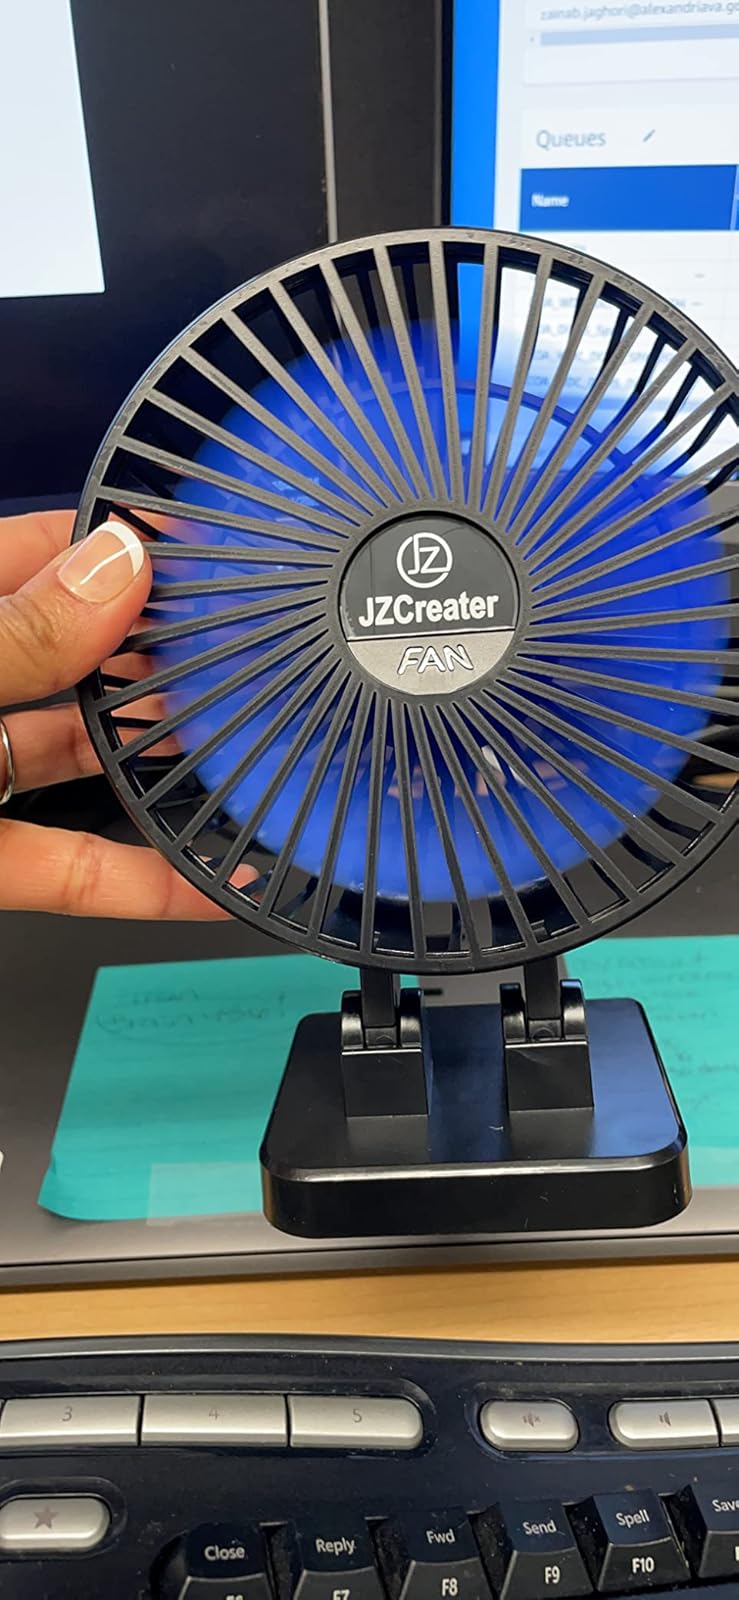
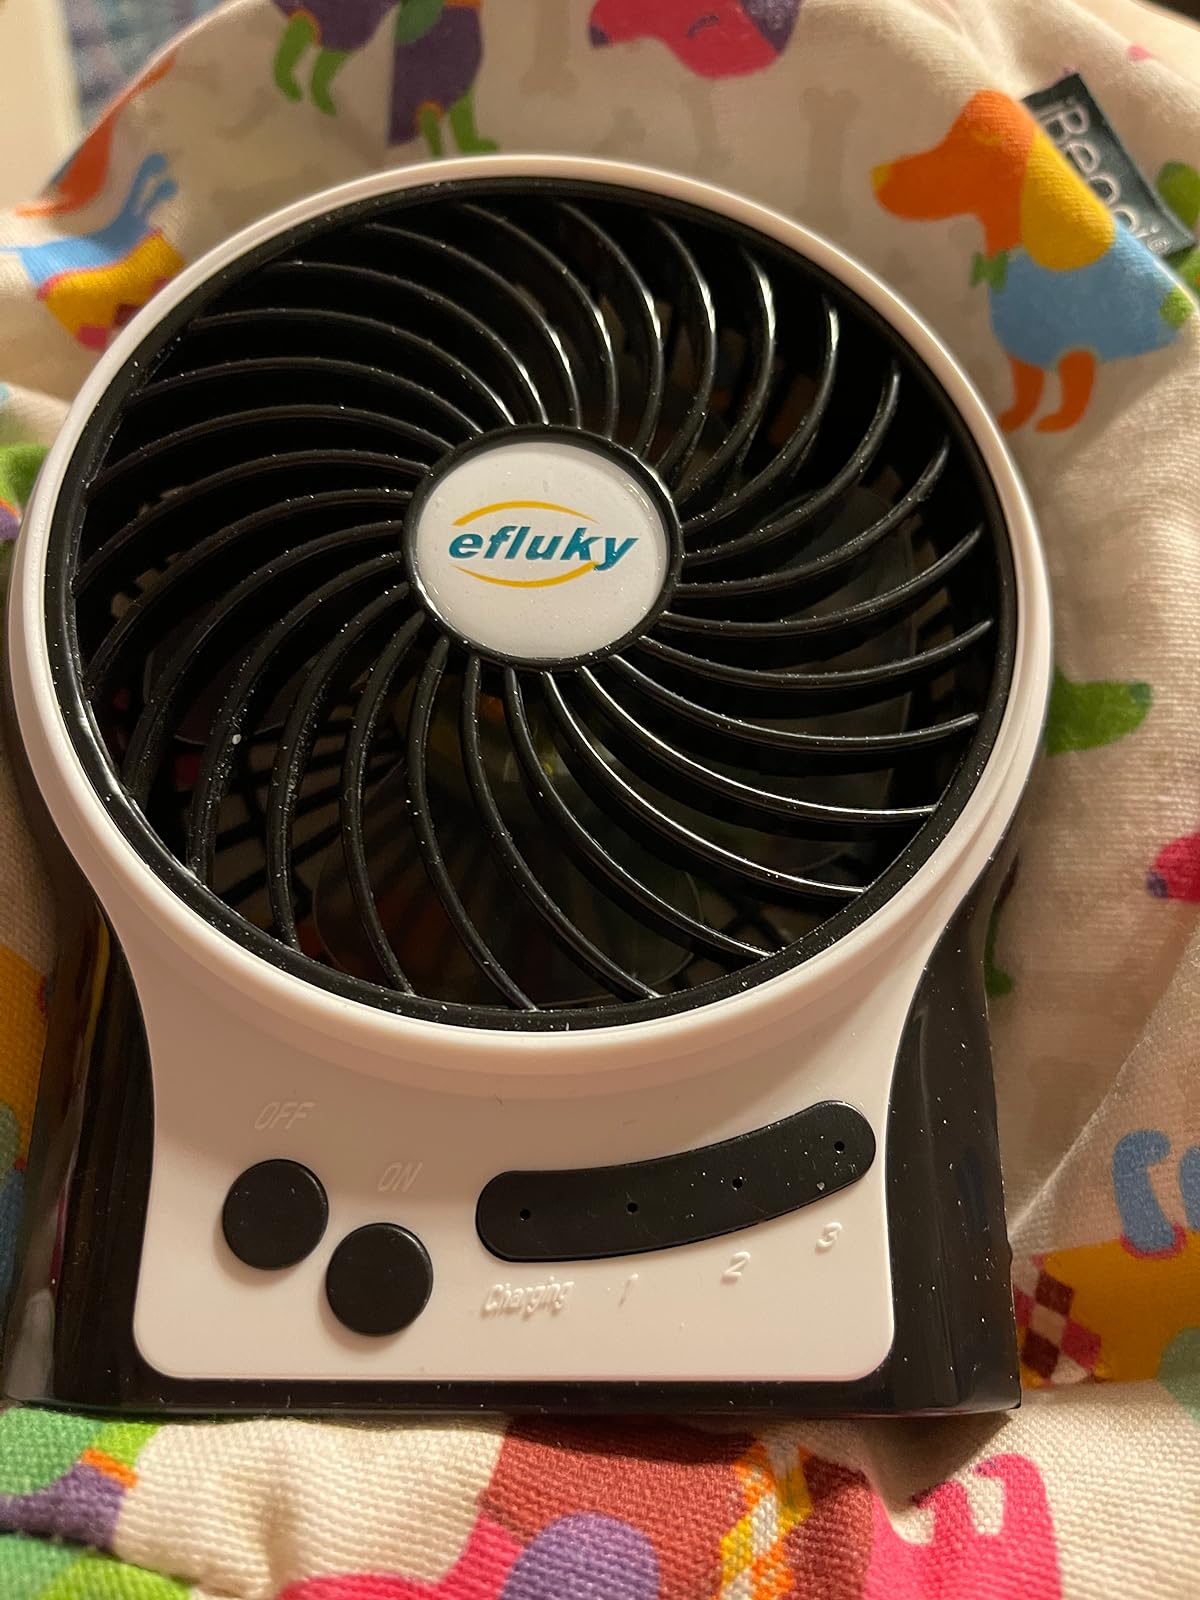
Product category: fan
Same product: no